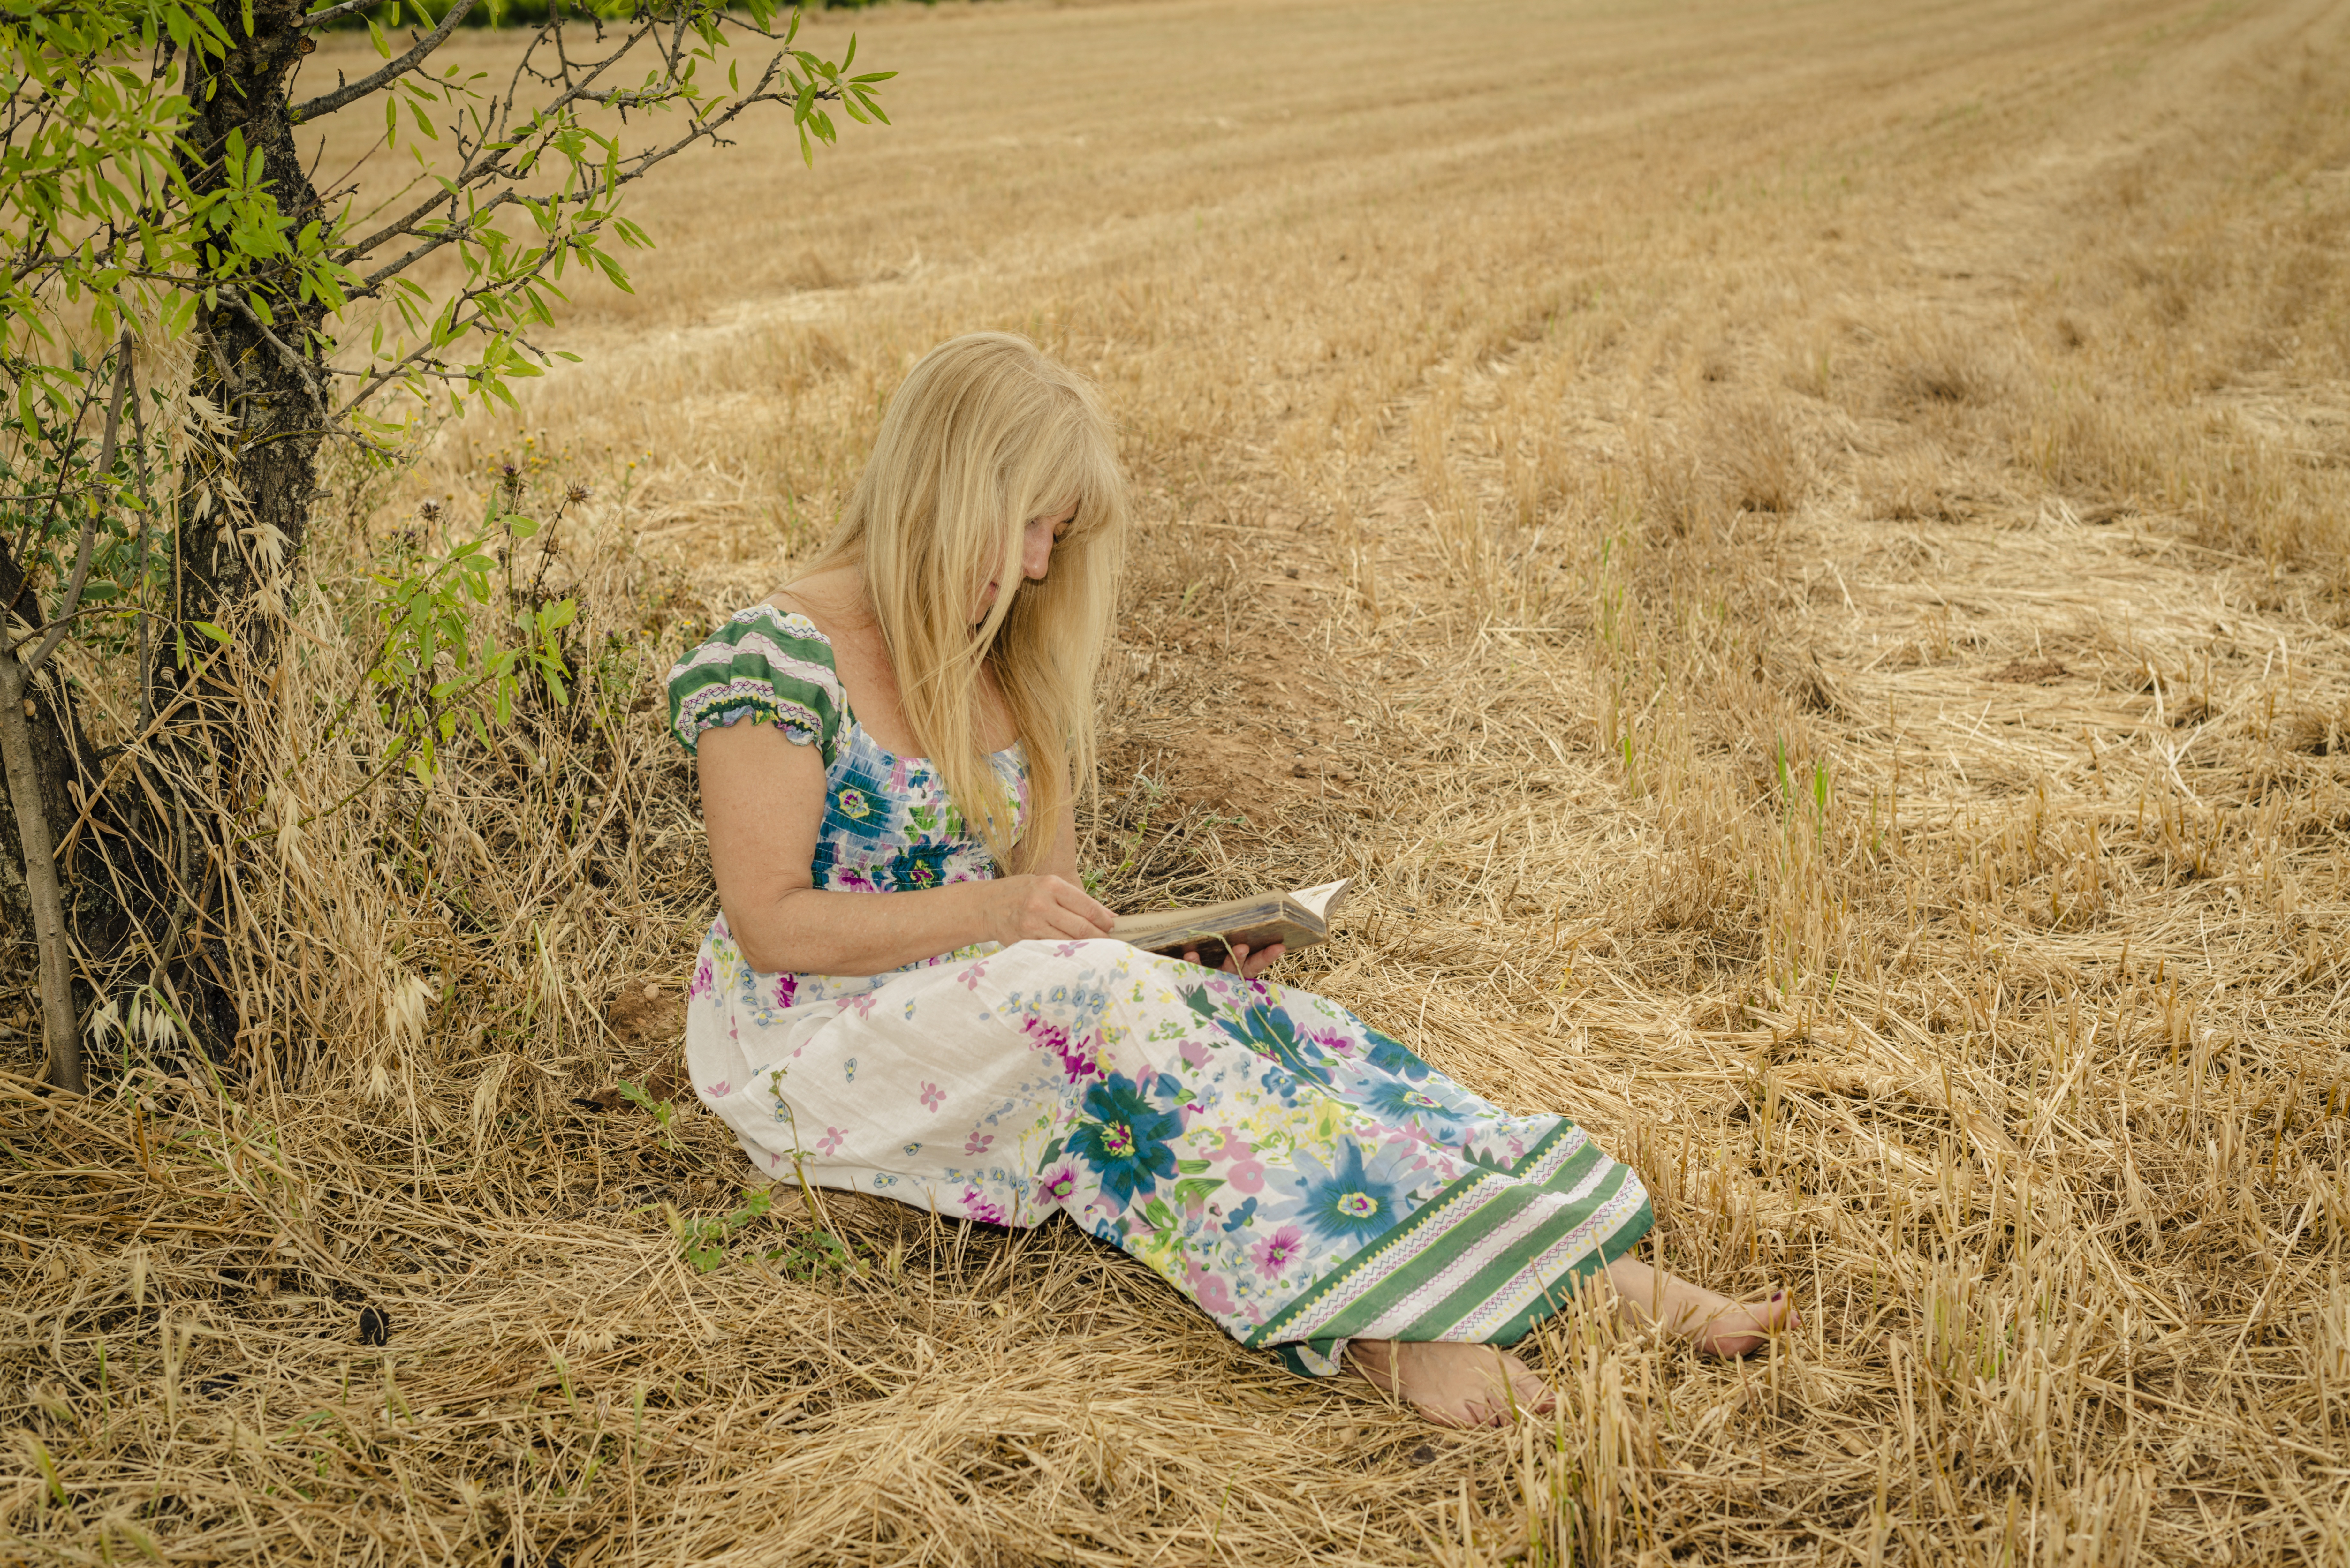
landscape, grass, sand, book, read, person, people, girl, reading, reader, spring, sitting, child, agriculture, season, barefoot, women, books, beauty, culture, adult, soledad, grass family, human positions